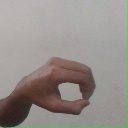
अक्षर: औ